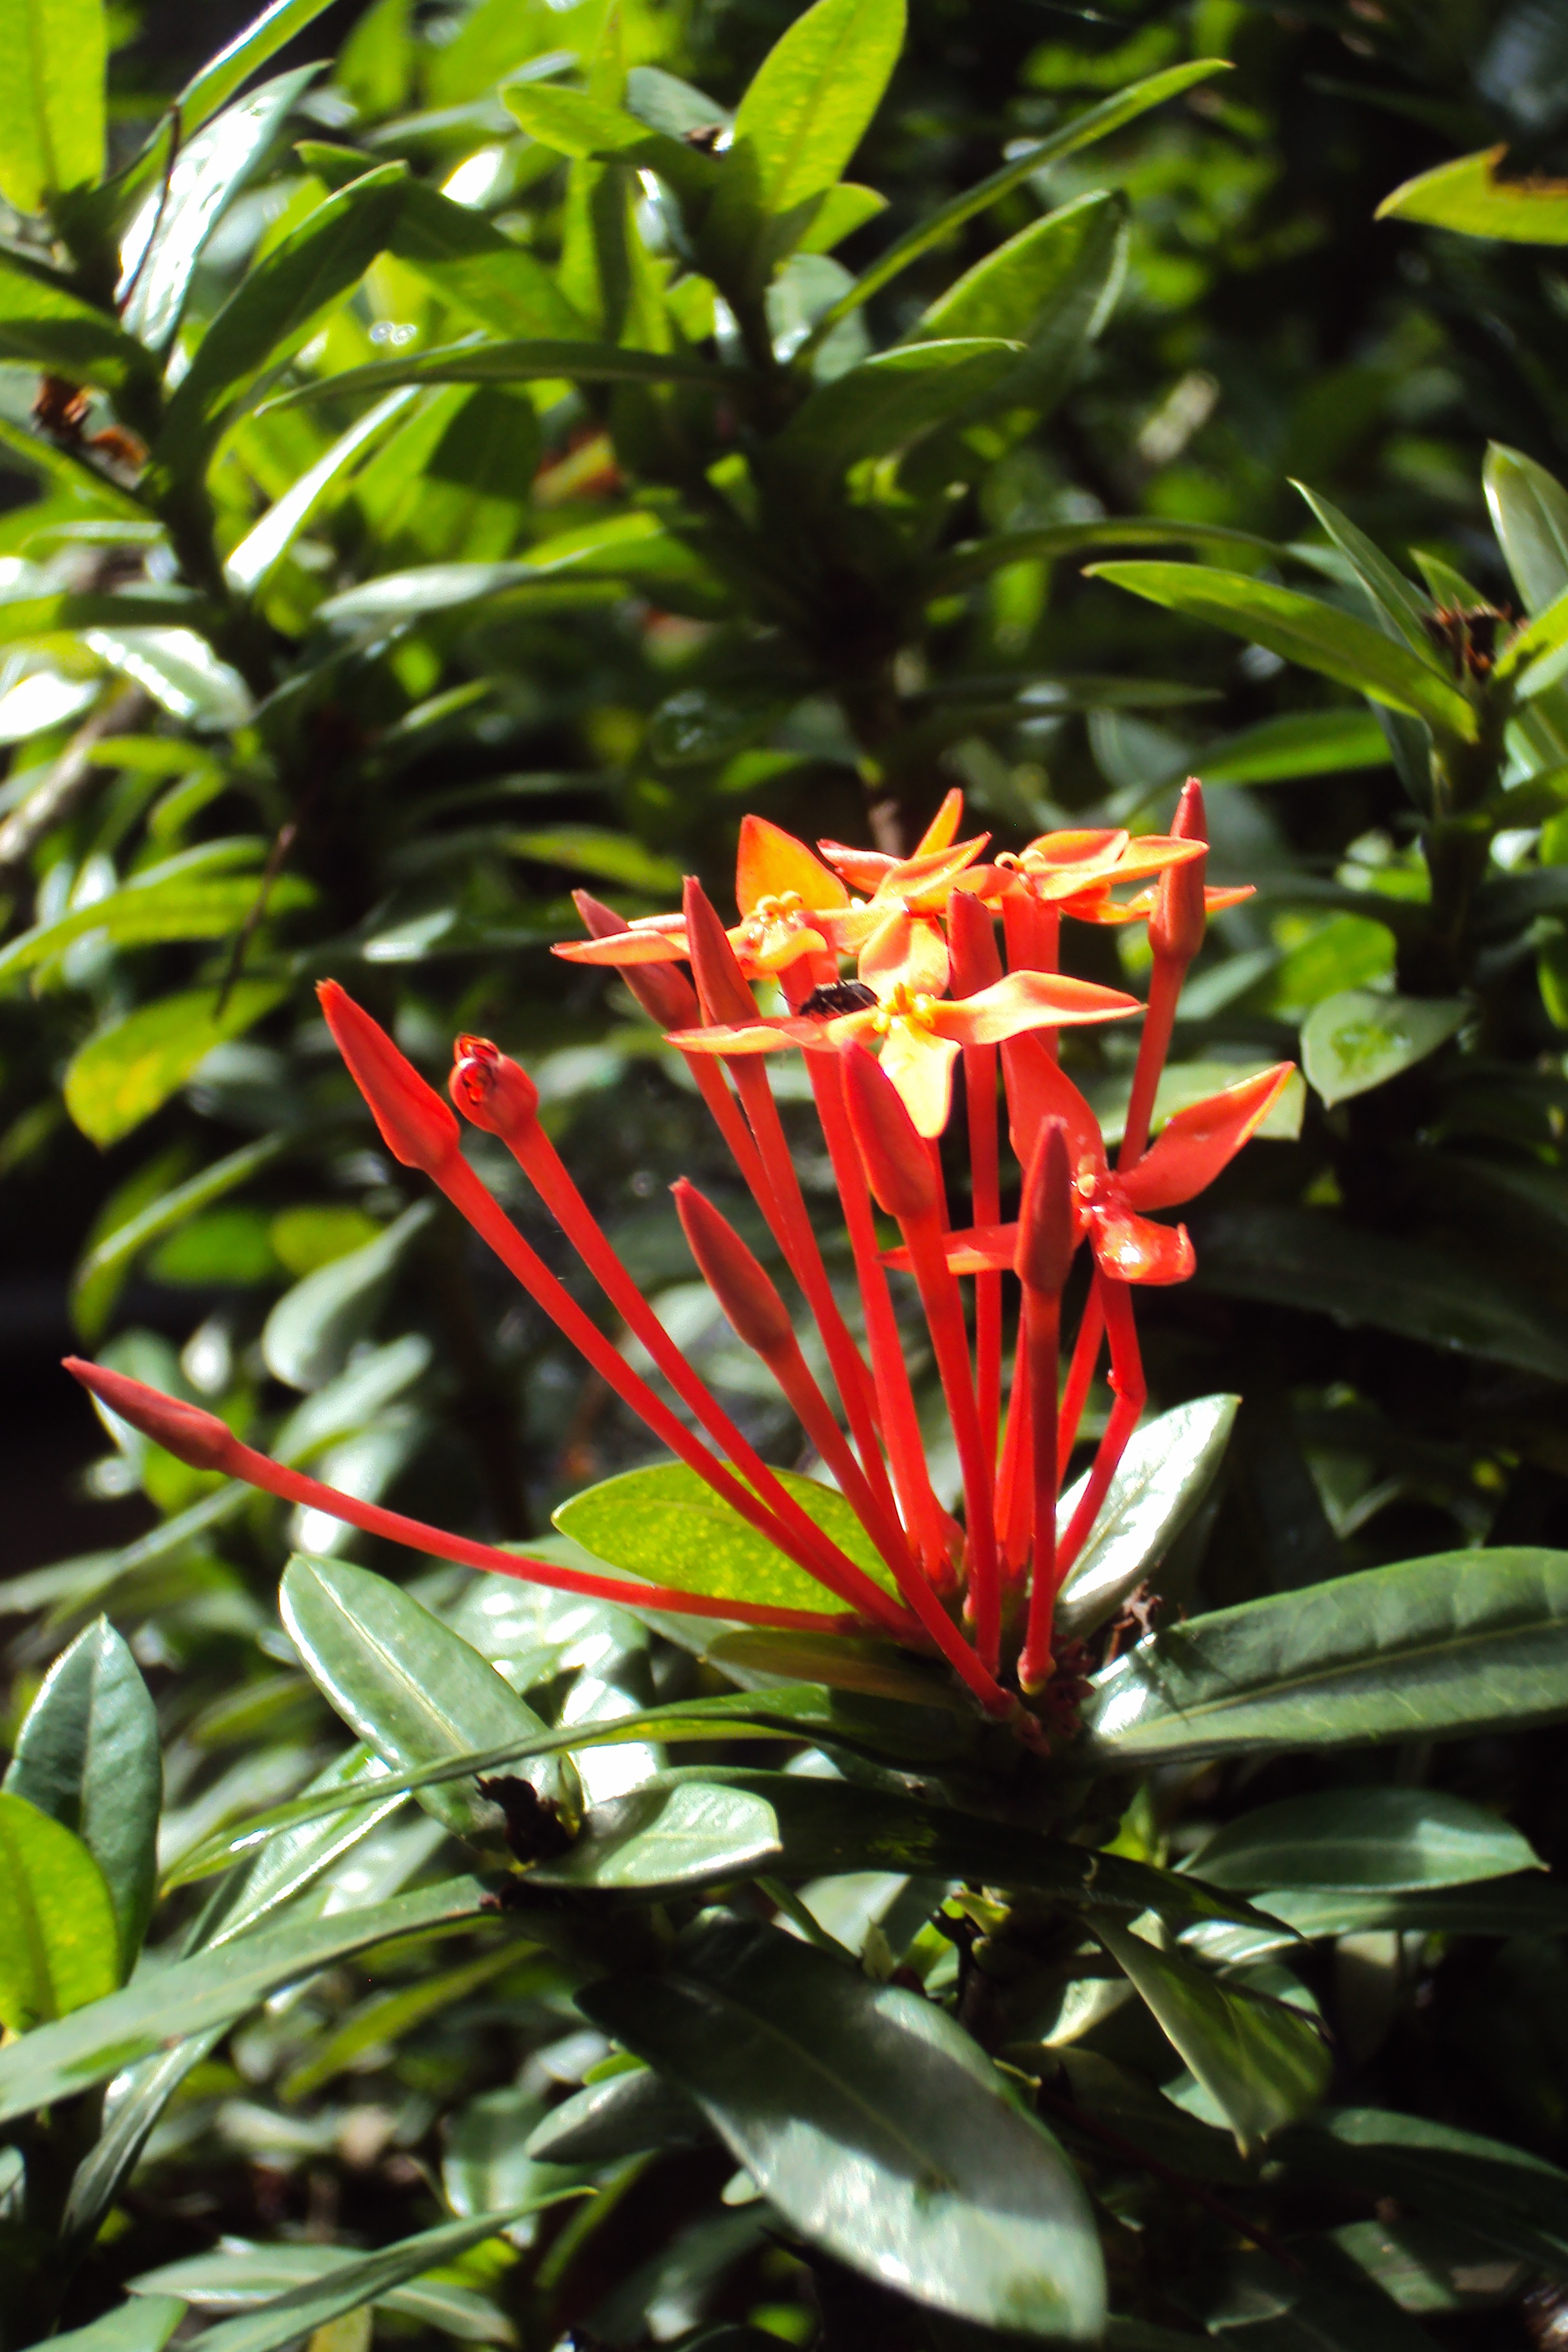
tree, nature, plant, leaf, flower, green, jungle, evergreen, botany, flora, wildflower, red flower, shrub, sri lanka, macro photography, flowering plant, woody plant, land plant, protea family, santan, kanakambaram flower, santan flower